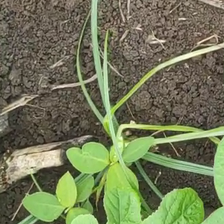
Weed species: Lavhala_(Cyperus_Rotundus)